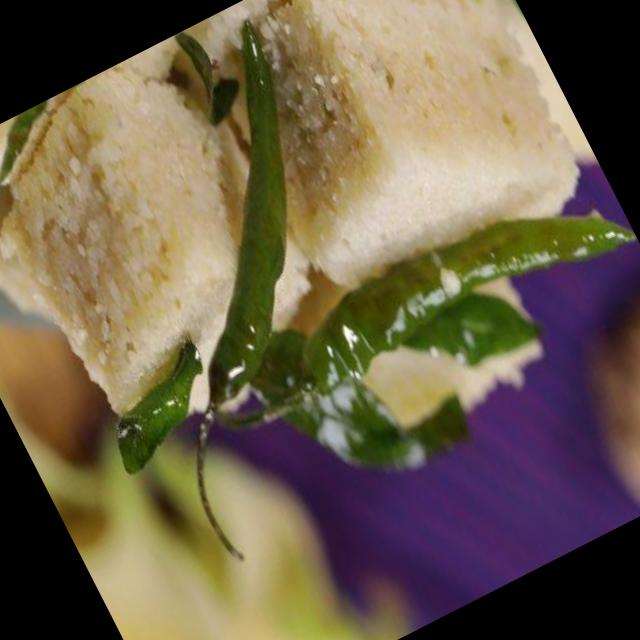
Dish: dhokla